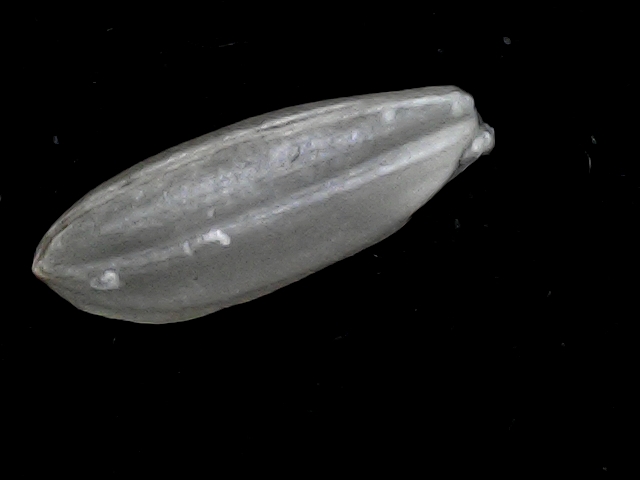
Rice variety: BD51